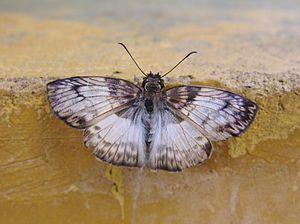
Les Pyrginae sont une sous-famille de lépidoptères de la famille des Hesperiidae. En français, ses représentants sont appelés entre autres des hespéries.